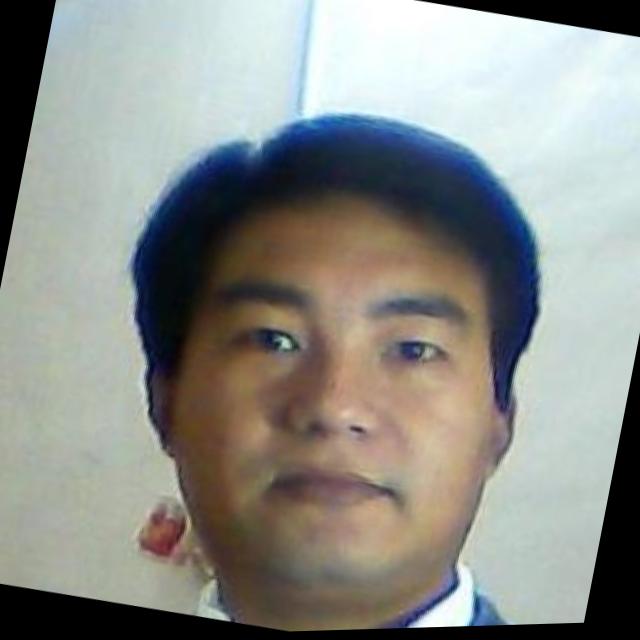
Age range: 21-44